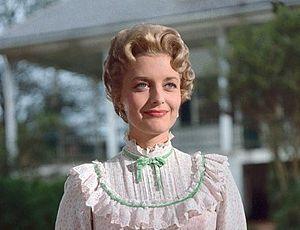
Constance Towers est une actrice américaine née le 20 mai 1933 à Whitefish, Montana.